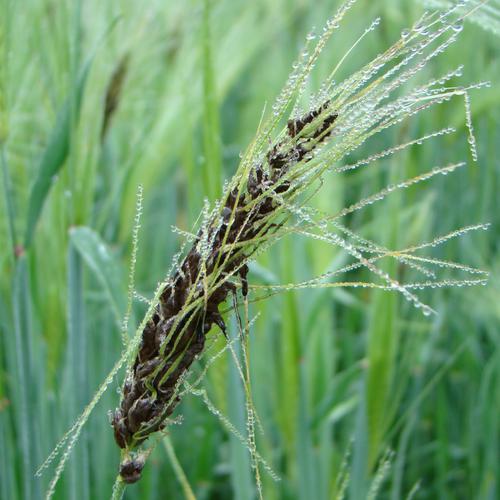
Plant: Wheat
Disease: wheat loose smut